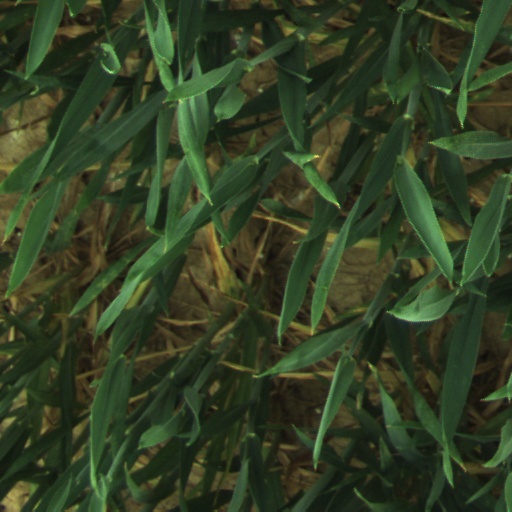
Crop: wheat